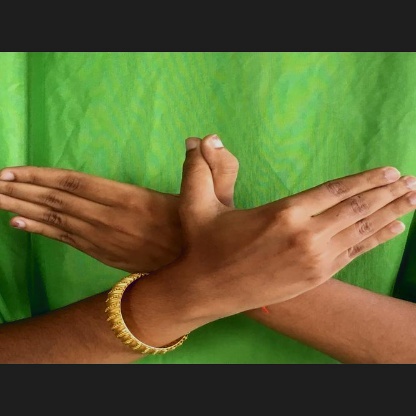
Mudra: Garuda